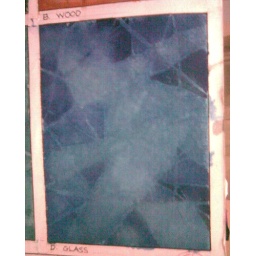
glass watercolor painting in strathmore paper